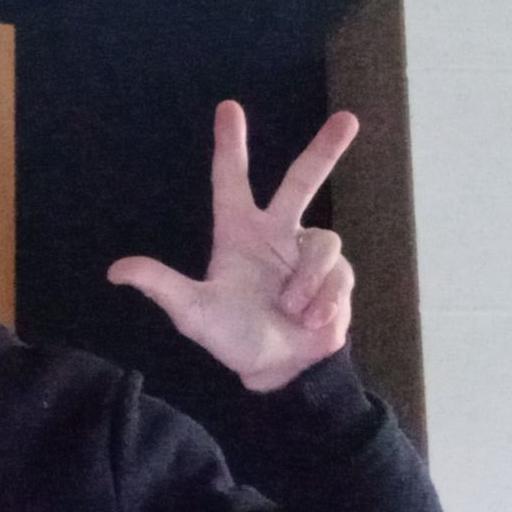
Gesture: three2